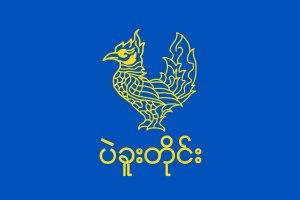
Les Môns sont un groupe ethnique vivant en Birmanie et dans le sud du bassin de la Chao Phraya en Thaïlande.